Luxembourg national rugby union team

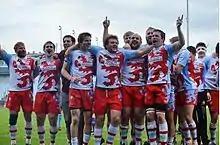
Luxemburg National Team

The Luxembourg national rugby union team is a minor team, and is ranked as a third tier nation. They are currently competing in the 2024-2025 Rugby Europe Trophy. Since 1996 Luxembourg also competes in the sevens circuits in Europe Luxembourg national rugby sevens team.